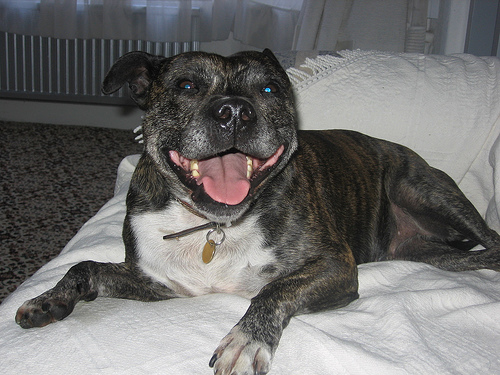
Animal: dog
Breed: staffordshire bull terrier